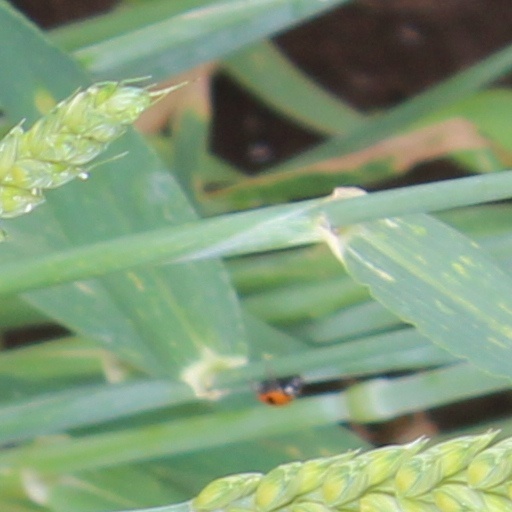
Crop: wheat